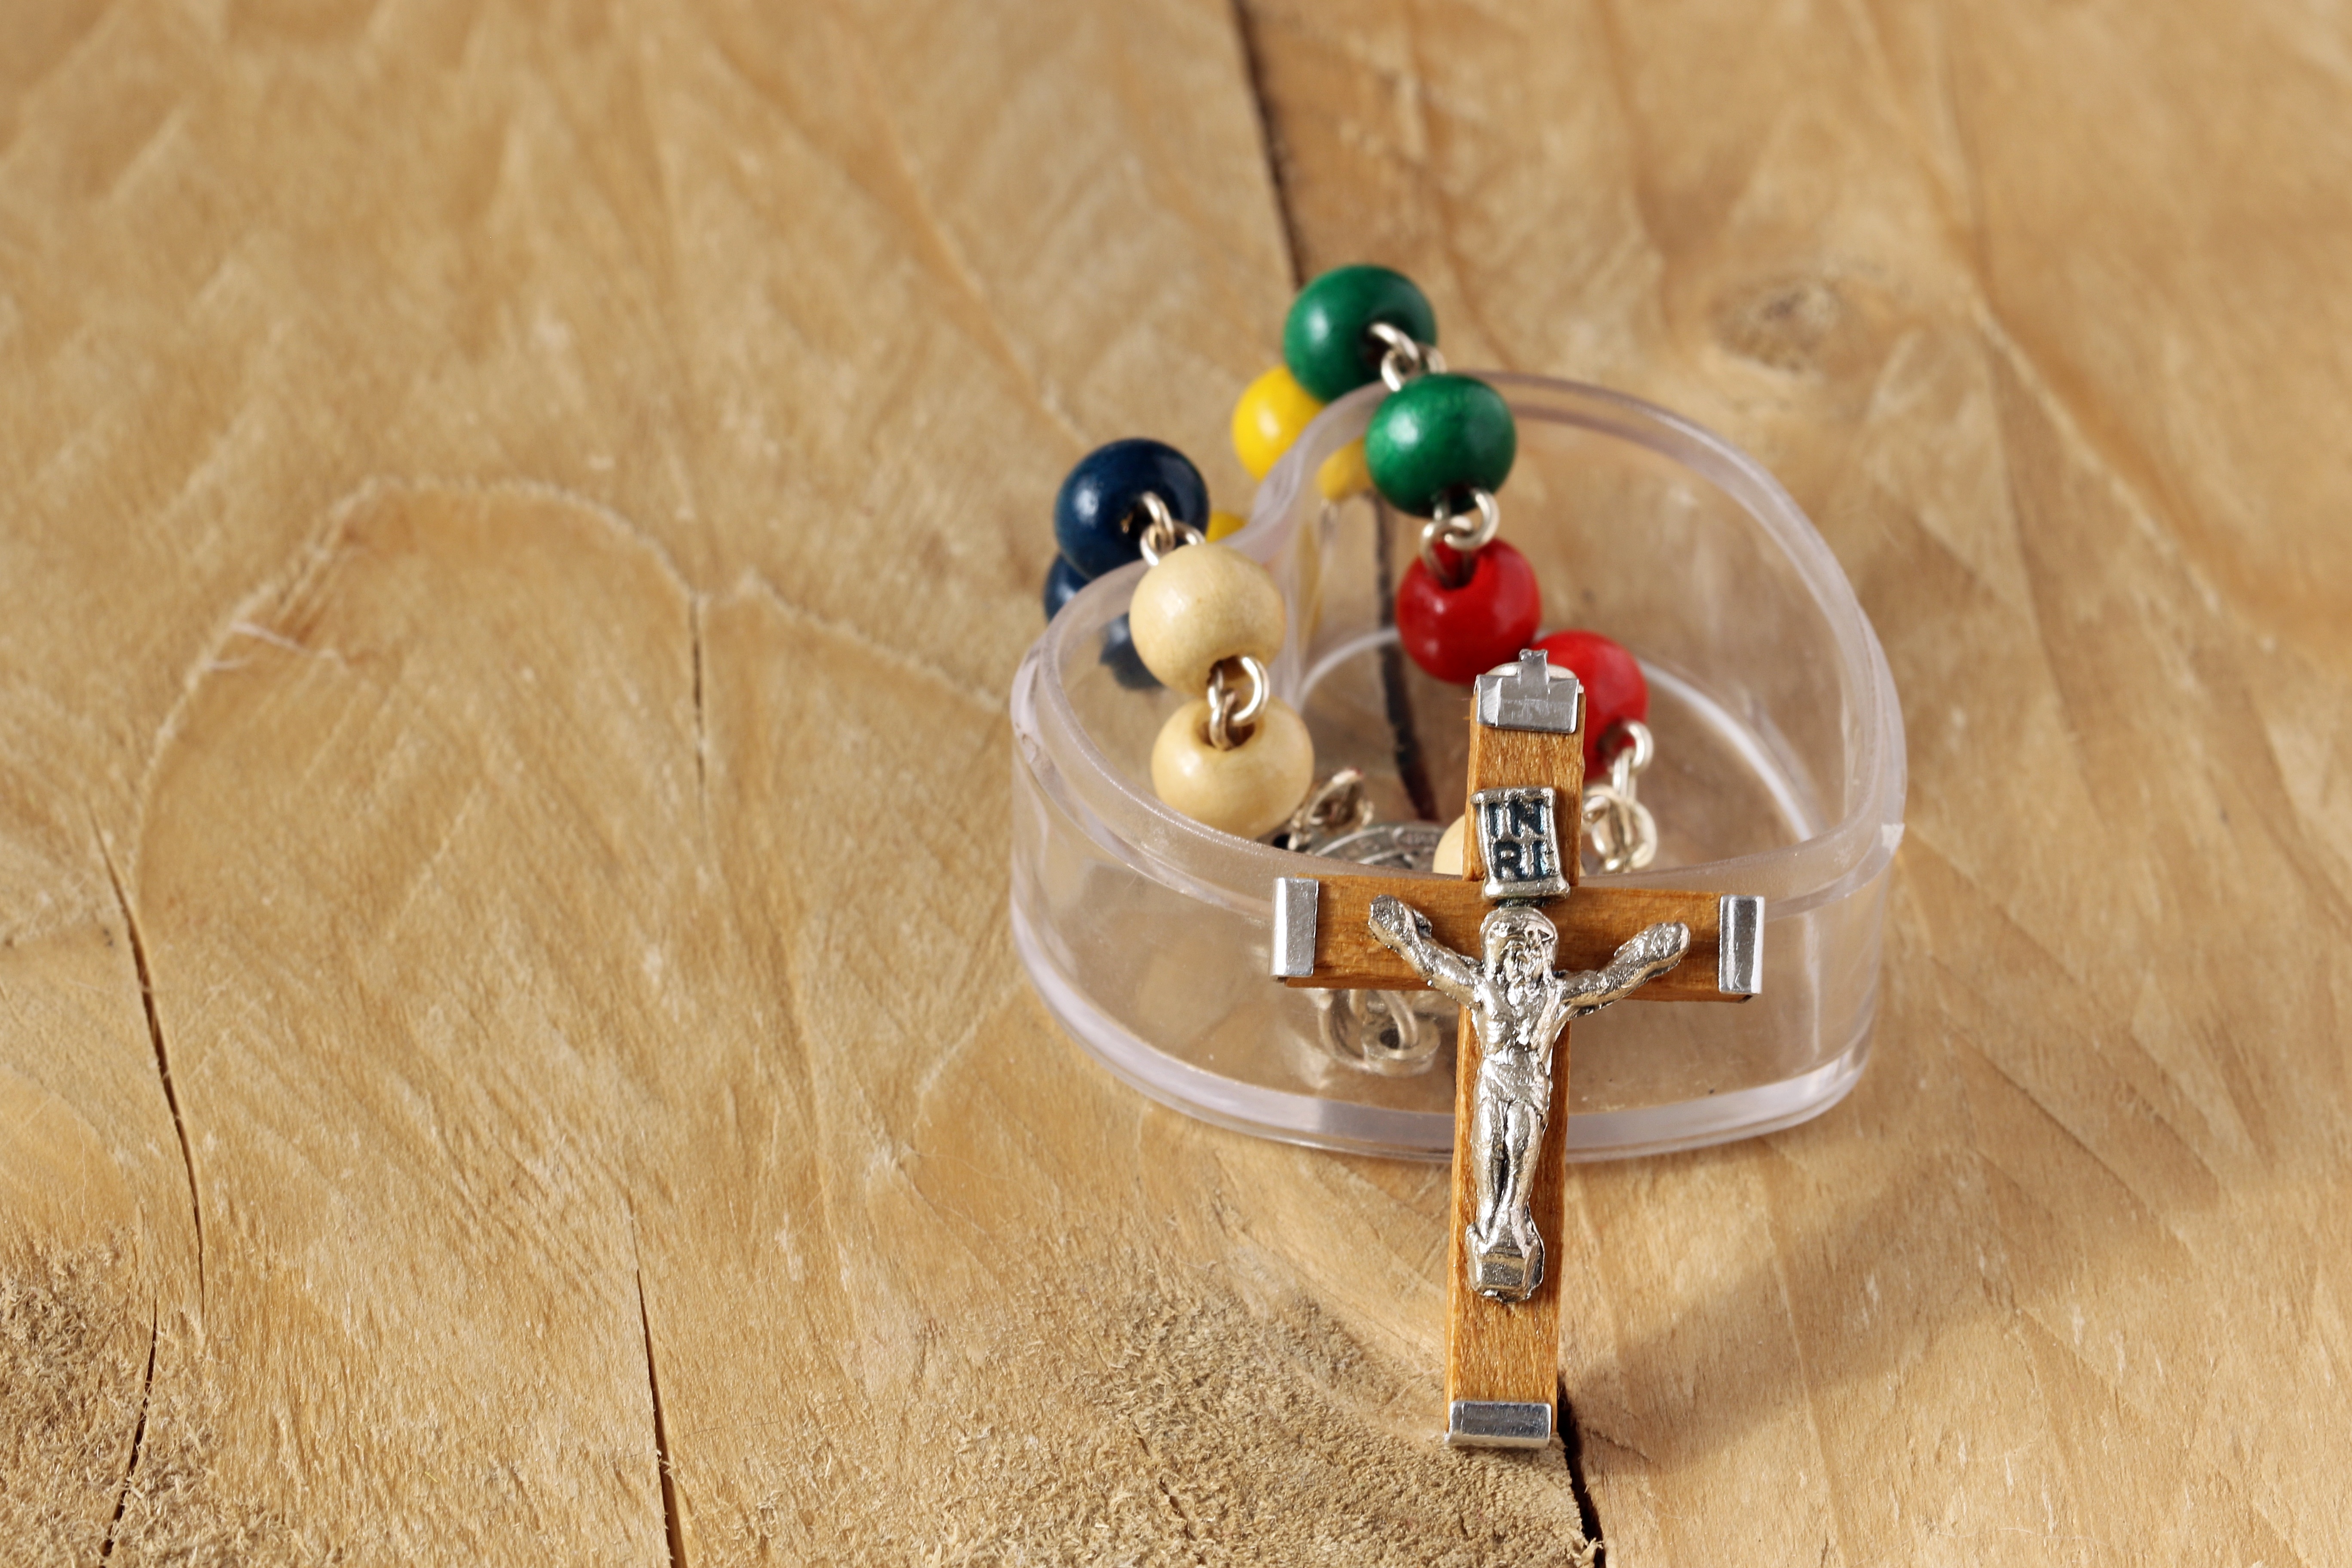
wood, religion, cross, toy, pray, wooden cross, faith, prayer, christianity, beads, the rosary, decade of the rosary